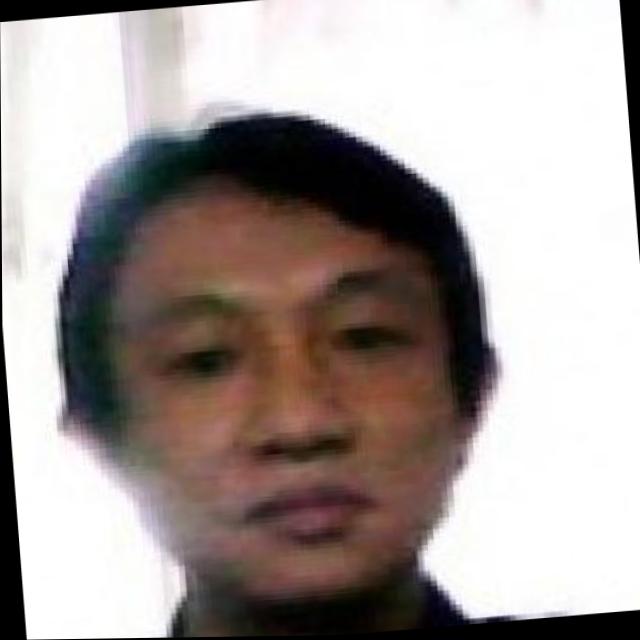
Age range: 21-44